The Beatles Illustrated Lyrics

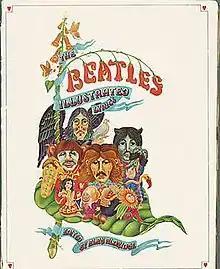
Cover, volume 1 (1969)

The Beatles Illustrated Lyrics is a set of two books combining the lyrics of songs by the Beatles with accompanying illustrations and photographs, many by leading artists of the period. Comments from the Beatles on the origins of the songs are also included. The book was edited by Alan Aldridge, who also provided many of the illustrations. The books were published in the UK by Macdonald Unit 75 (later Macdonald & Co) in 1969 and 1971, and in the US by Delacorte Press/Seymour Lawrence. The book was reprinted as one volume in 1999 by Black Dog & Leventhal, and in a signed limited edition in 2012.